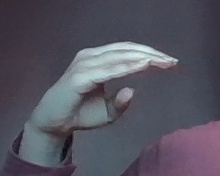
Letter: jeem